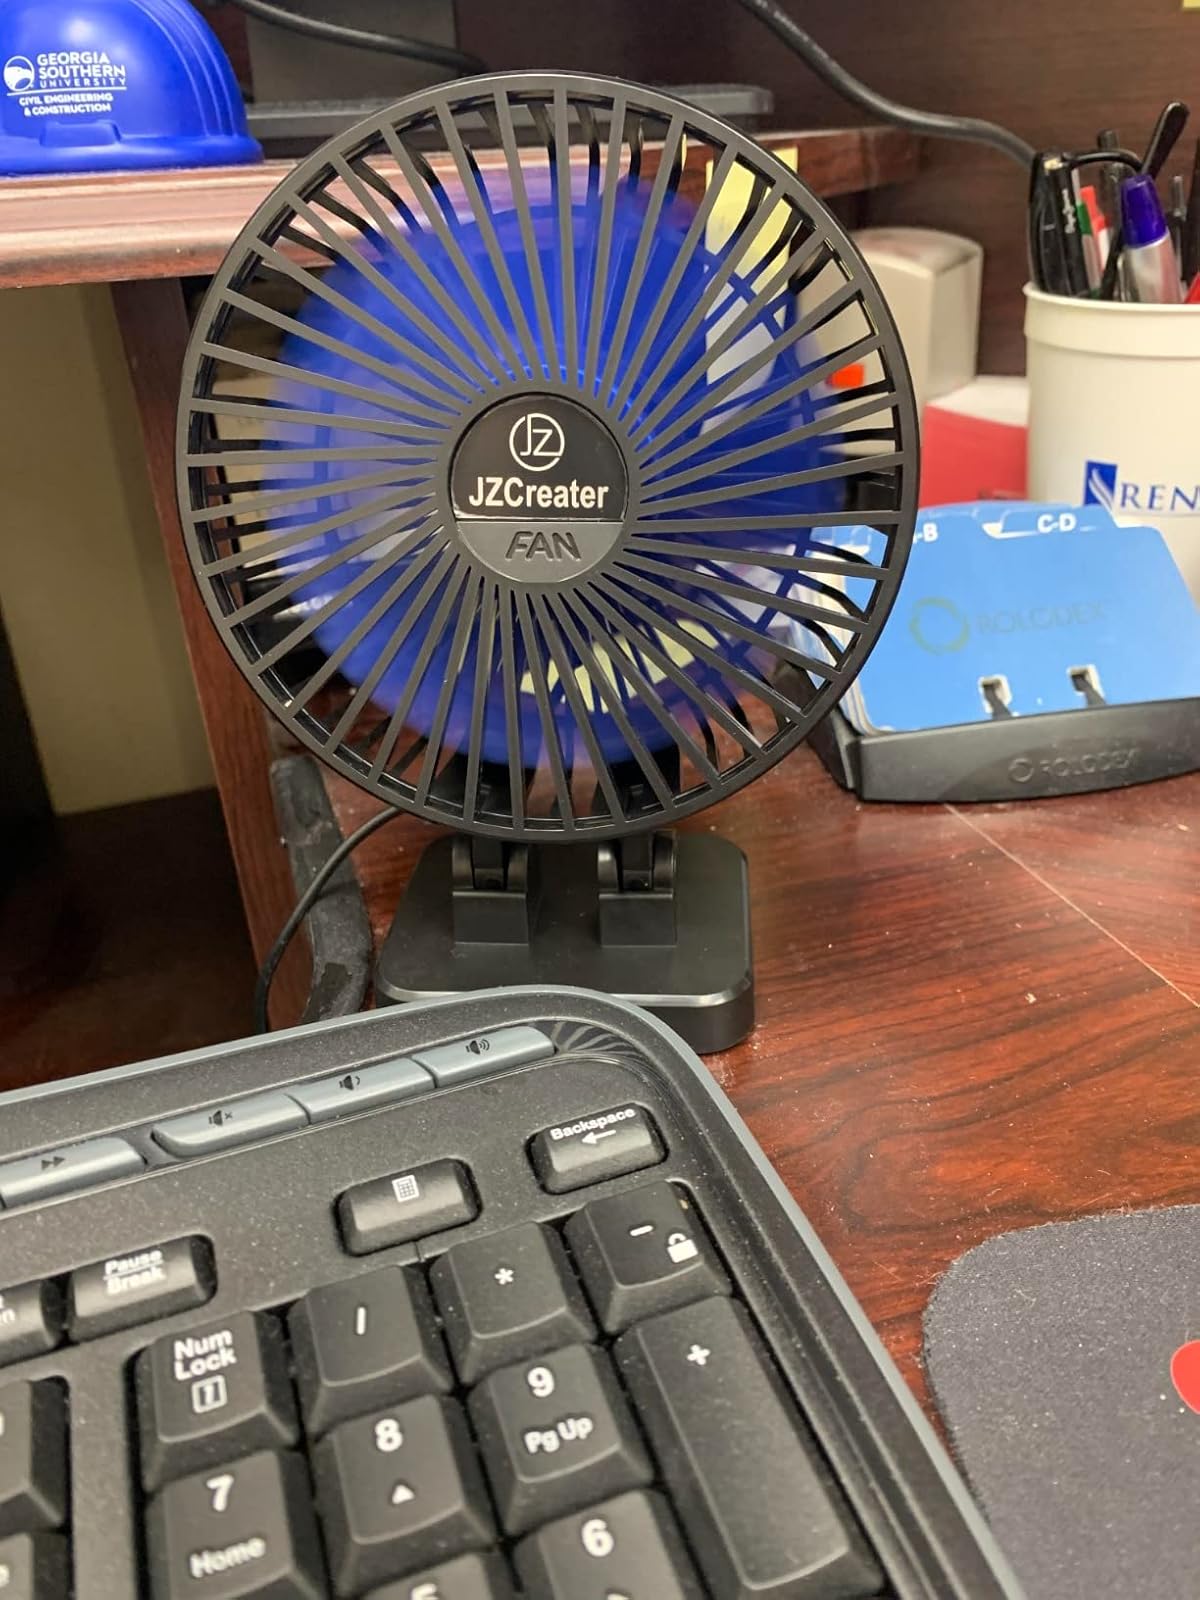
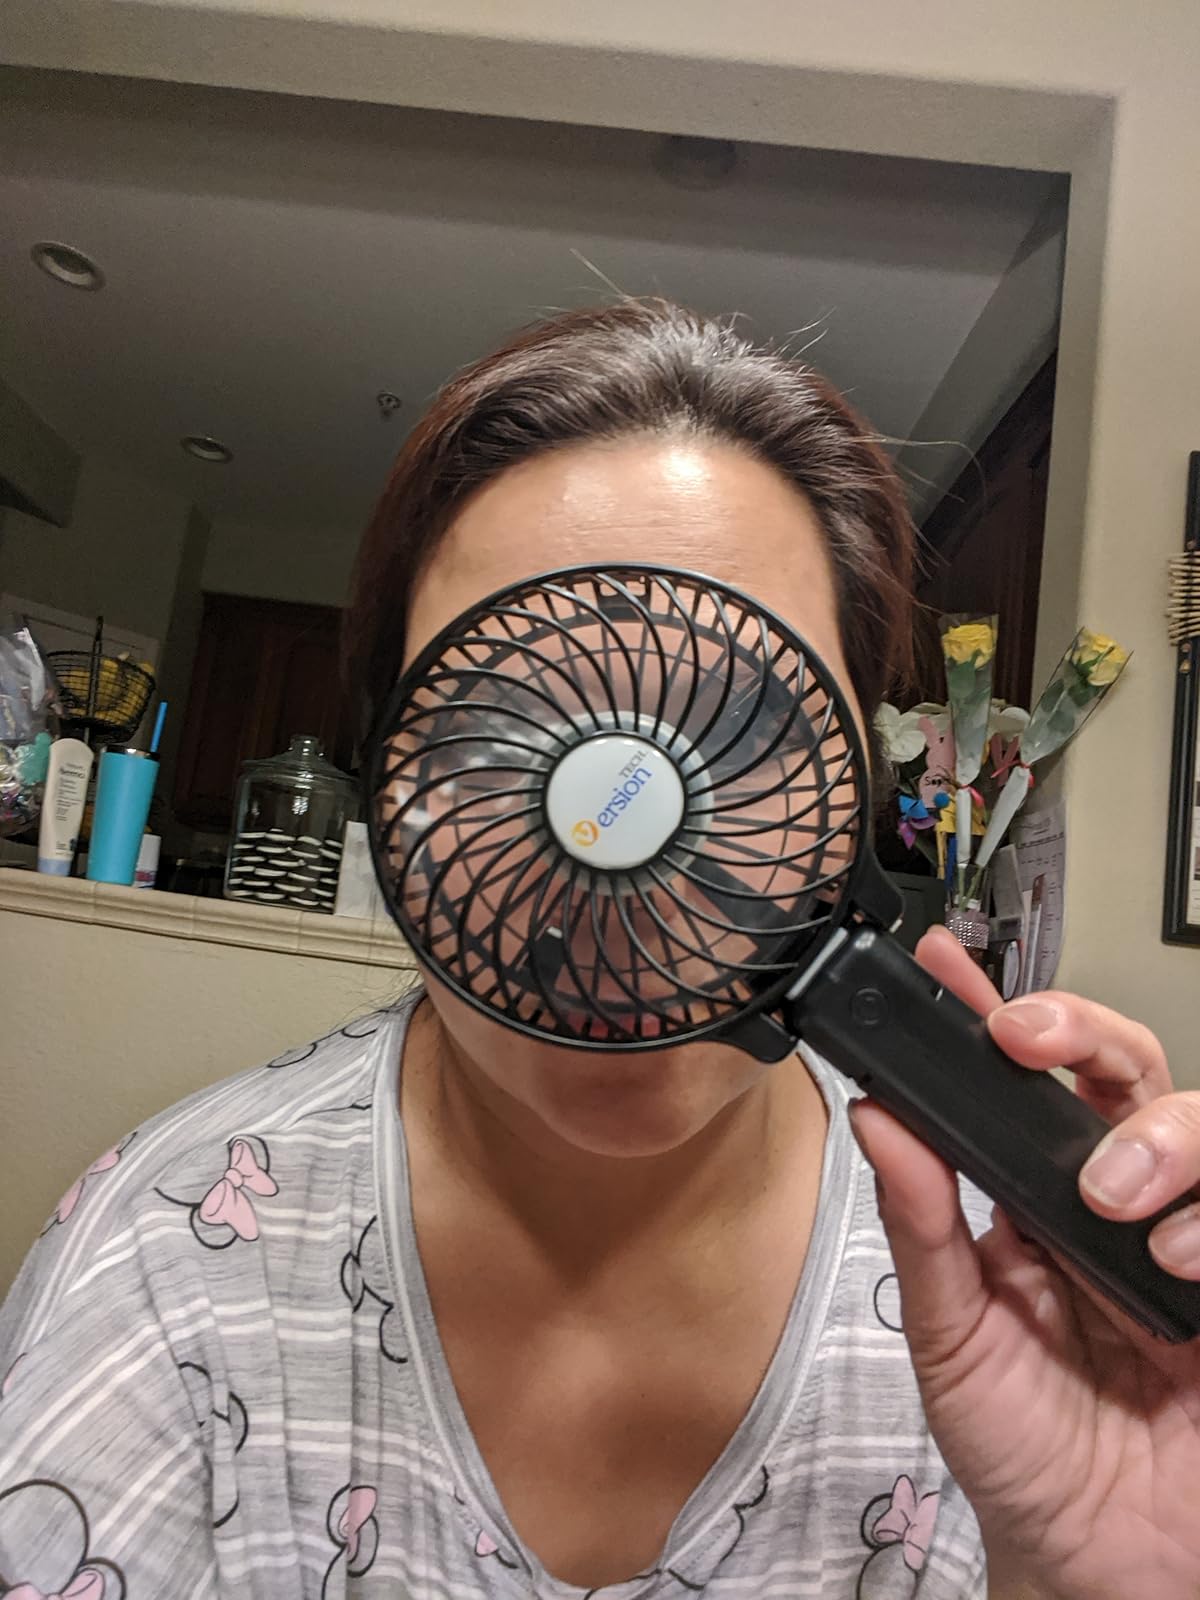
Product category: fan
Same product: no